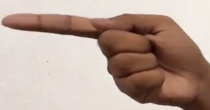
ASL sign: G